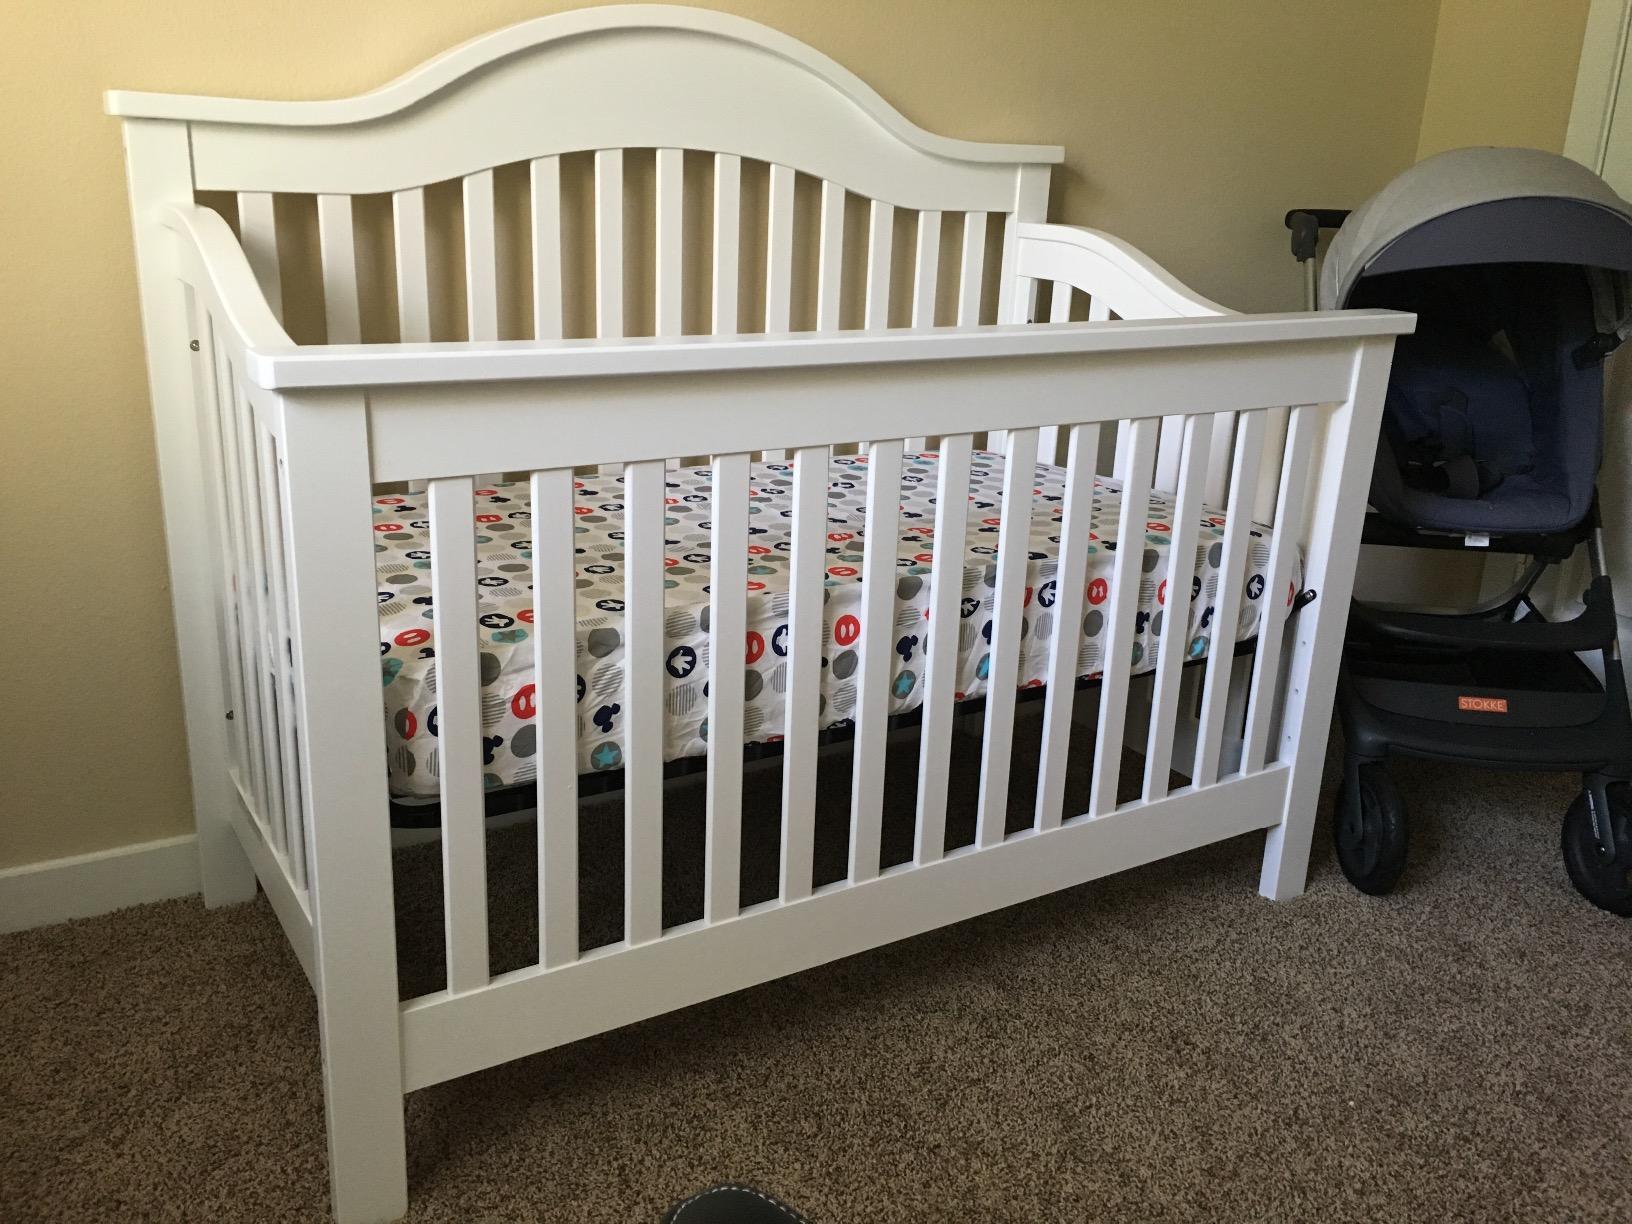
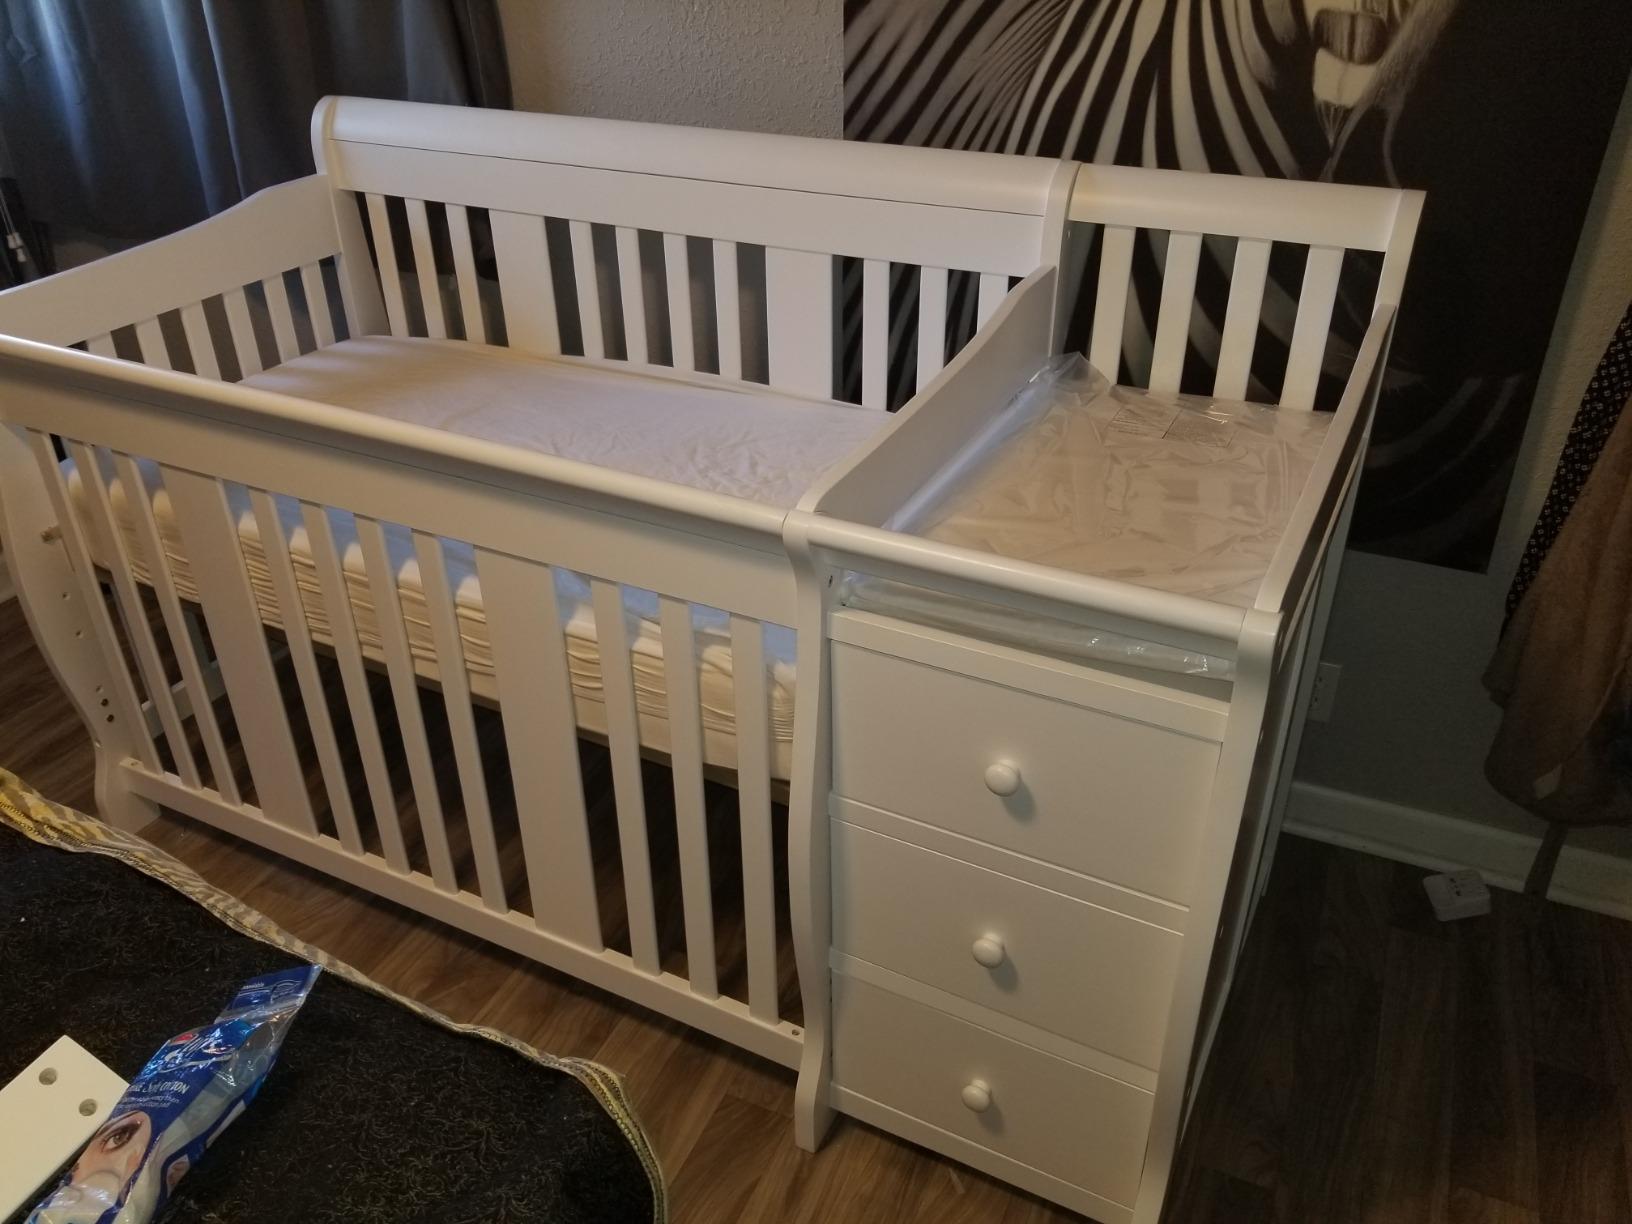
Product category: products_crib
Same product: no